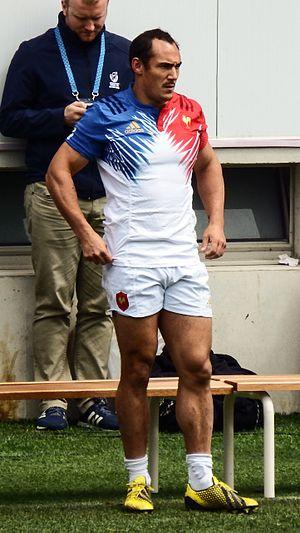
Damien Cler, né le 2 octobre 1983, est un joueur français de rugby à XV évoluant au poste d'ailier. Il compte plusieurs sélections avec l'équipe de France de rugby à sept.